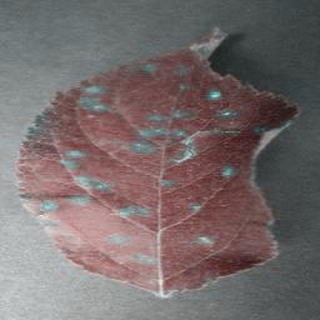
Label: apple_cedar_apple_rust